Opera della Luna

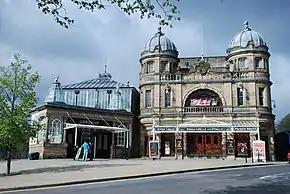
OdL has performed at the Buxton Opera House in both the International G&S Festival and the Buxton Festival.

"H.M.S. Pinafore" was first presented in 2001 on the QE2 cruise ship and sailed as far as Australia. Clarke's adaptation was designed to meet the ship's one-hour time limit for entertainments. This was repeated in subsequent seasons on the H.M.S. President, a ship moored on the River Thames that doubled as the Festival Club for the Covent Garden Festival (Julia Goss played Little Buttercup), and in 2002 on a different cruise ship with both "Pinafore" and "Mikado". In the energetic opening scene of "Pinafore", the company erects the H.M.S. Pinafore right before the audience. Clarke noted, "Many an old sailor, when his sea-faring days were over, worked on the fly floor of a theatre ... used to signal cues to fly the scenery by whistling. That is the origin of the theatrical superstition that it is bad luck to whistle in the dressing room. ... I wanted to find some visual way of showing this connection, so to have the sailors "flying" the scenery by pulling the ropes and tying them off would be a great trick. The company's typically zany version of "Pinafore" is played in Victorian dress with few textual and musical changes from the original.